Roseworthy railway station

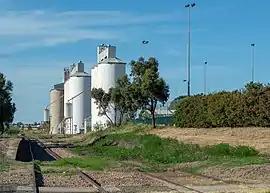
The east-side passenger platform, railway tracks and grain silos in 2012

Only the west-side platform, the railway tracks, and grain silos remain. The grain silos are still serviced by trucks, which use a gravel driveway constructed on the railway tracks. The goods crane has been moved to a park adjacent the former east-side platform, while the water column for steam locomotives was moved to the nearby primary school, displayed next to a semaphore signal similar to those used on the railway line.